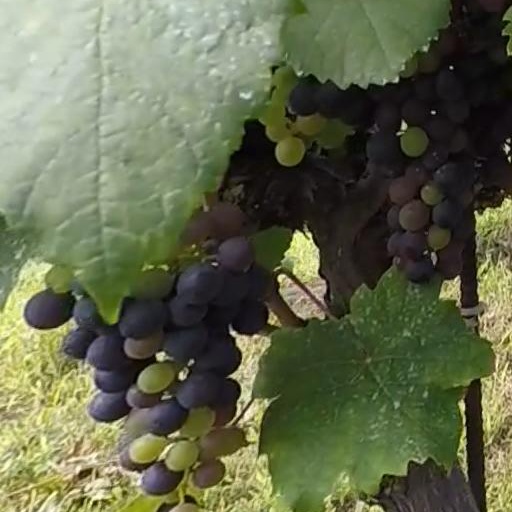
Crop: grape